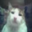
Label: cat